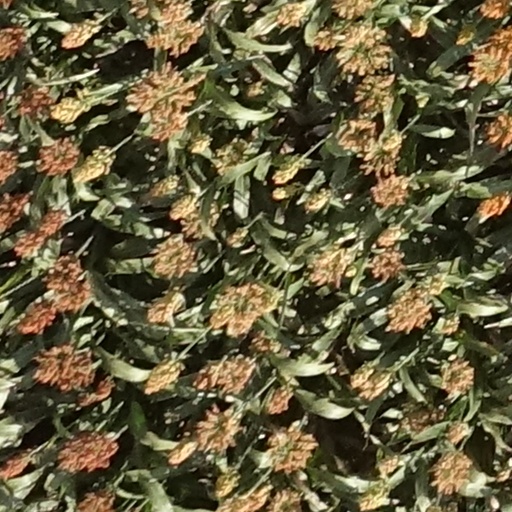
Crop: sorghum